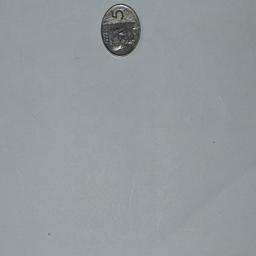
Label: 5_New_Front